Sir James Baird, 2nd Baronet

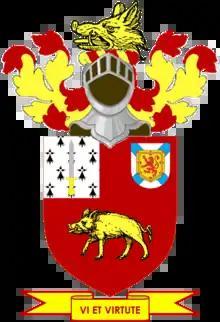
Arms of Saughton Hall: "Gules a Sanglier passant Or on a Canton Ermine a Sword paleways proper; Crest: A Boar's Head erased Or: Motto: Vi et virtute (By strength and valour)"

The son of Sir Robert Baird, 1st Baronet of Saughtonhall, and Elizabeth Fleming, he became baronet in 1697 on the death of his father, in 1712 entailing the lands of Saughtonhall. The strathspey "Sir James Baird" is believed to be named in his honour.